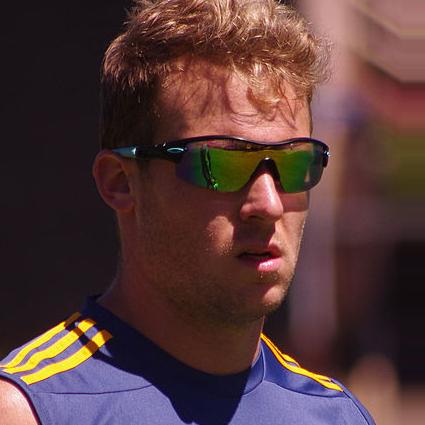
Age: 24